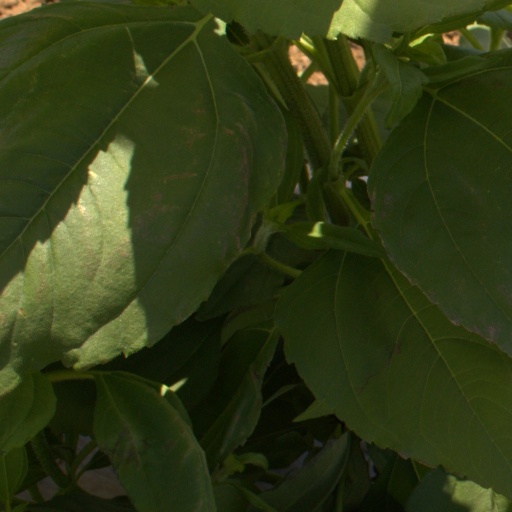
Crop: Jerusalem artichoke